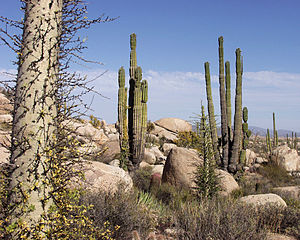
Ørken / Plantevækst
Kaktus i Baja California-ørkenen
I geografi er en ørken en landskabsform eller en region hvor der falder meget lidt nedbør. Helt generelt defineres en ørken som et område hvor den gennemsnitlige årlige nedbør er mindre end 250 mm.